Arlette Soudan-Nonault

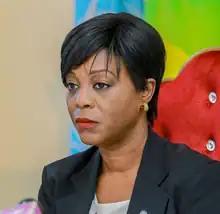
Soudan-Nonault in 2019

Arlette Soudan-Nonault is a Congolese journalist and politician. She serves as Republic of Congo's Minister of Tourism and Environment.